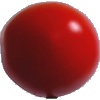
Label: Tomato 4